Answer in natural language. Where is Doorway with respect to gray rectangle sofa? Choose between the following options: right or left
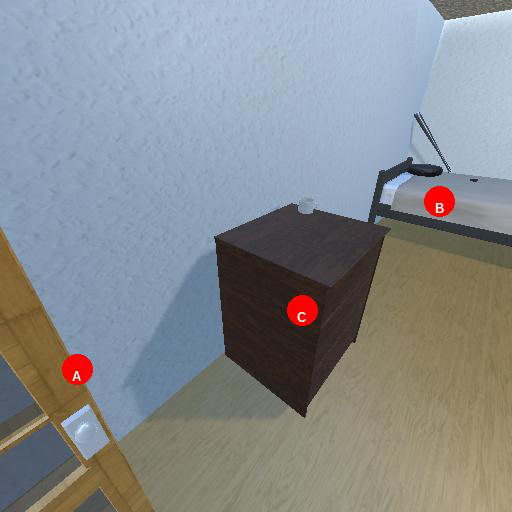
<answer>left</answer>